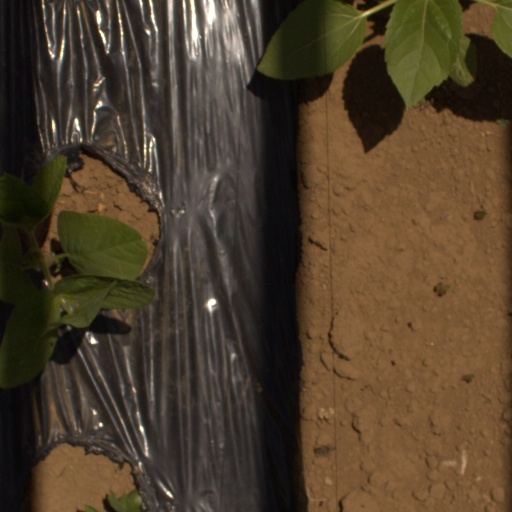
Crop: Jerusalem artichoke